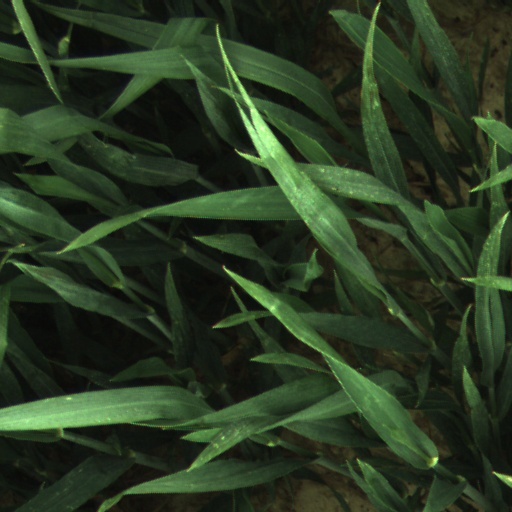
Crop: wheat